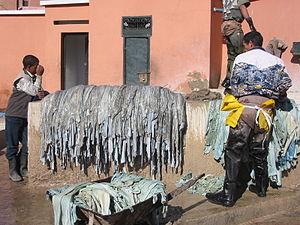
La peau ou « peausserie » désigne la peau animale traitée en vue d'un usage particulier. Les usages finaux de celle-ci peuvent être la fabrication de chaussures, d'habits, d'articles de maroquinerie, de bagages, d'accessoires de mode, etc. Le cuir est aussi utilisé en ameublement par les tapissier garnisseurs, pour la décoration intérieure, le harnachement des chevaux, ainsi que par diverses industries, aussi bien dans leurs équipements de production que dans leurs produits finis.